Jackson–Vanik amendment

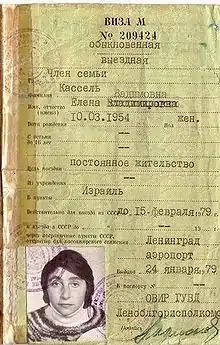
Exit USSR visa of the type 2. For those who received permission to leave the USSR permanently and lost Soviet citizenship. Not all were able to receive this kind of exit visa

At first the Jackson–Vanik amendment did little to help free Soviet Jewry. The number of exit visas declined after the passing of the amendment. However, in the late 1980s Mikhail Gorbachev agreed to comply with the protocols of the Organization for Security and Cooperation in Europe. Lazin (2005) states that scholars differ on how effective the amendment was in helping Soviet Jews. Some argue that it helped bring the plight of Soviet Jews to the world's attention, while others believe it hindered emigration and decreased America's diplomatic bargaining power.